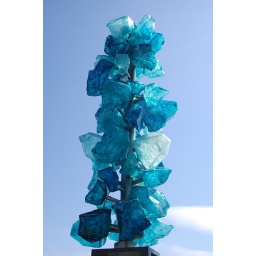
Close up of the glass sculpture on the bridge to the glass museum in Tacoma, WA